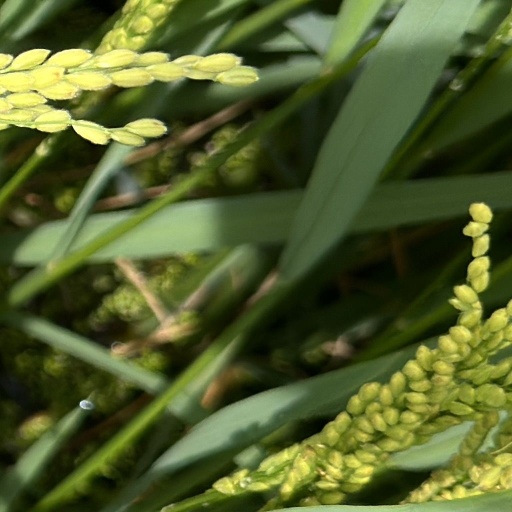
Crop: rice